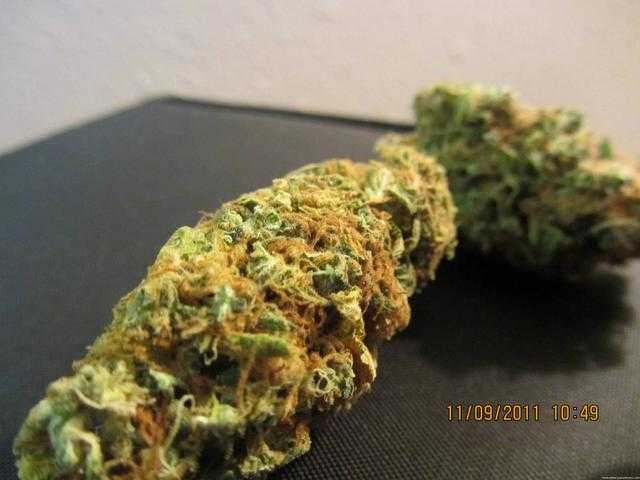
Label: Pineapple